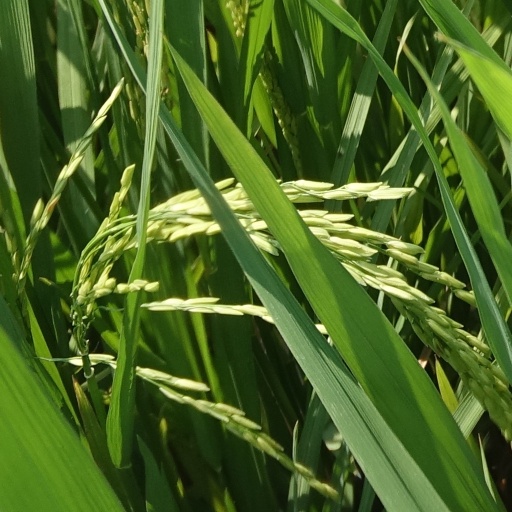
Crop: rice